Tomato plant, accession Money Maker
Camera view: horizontal (90 deg, fisheye); turntable rotation: 120 degrees
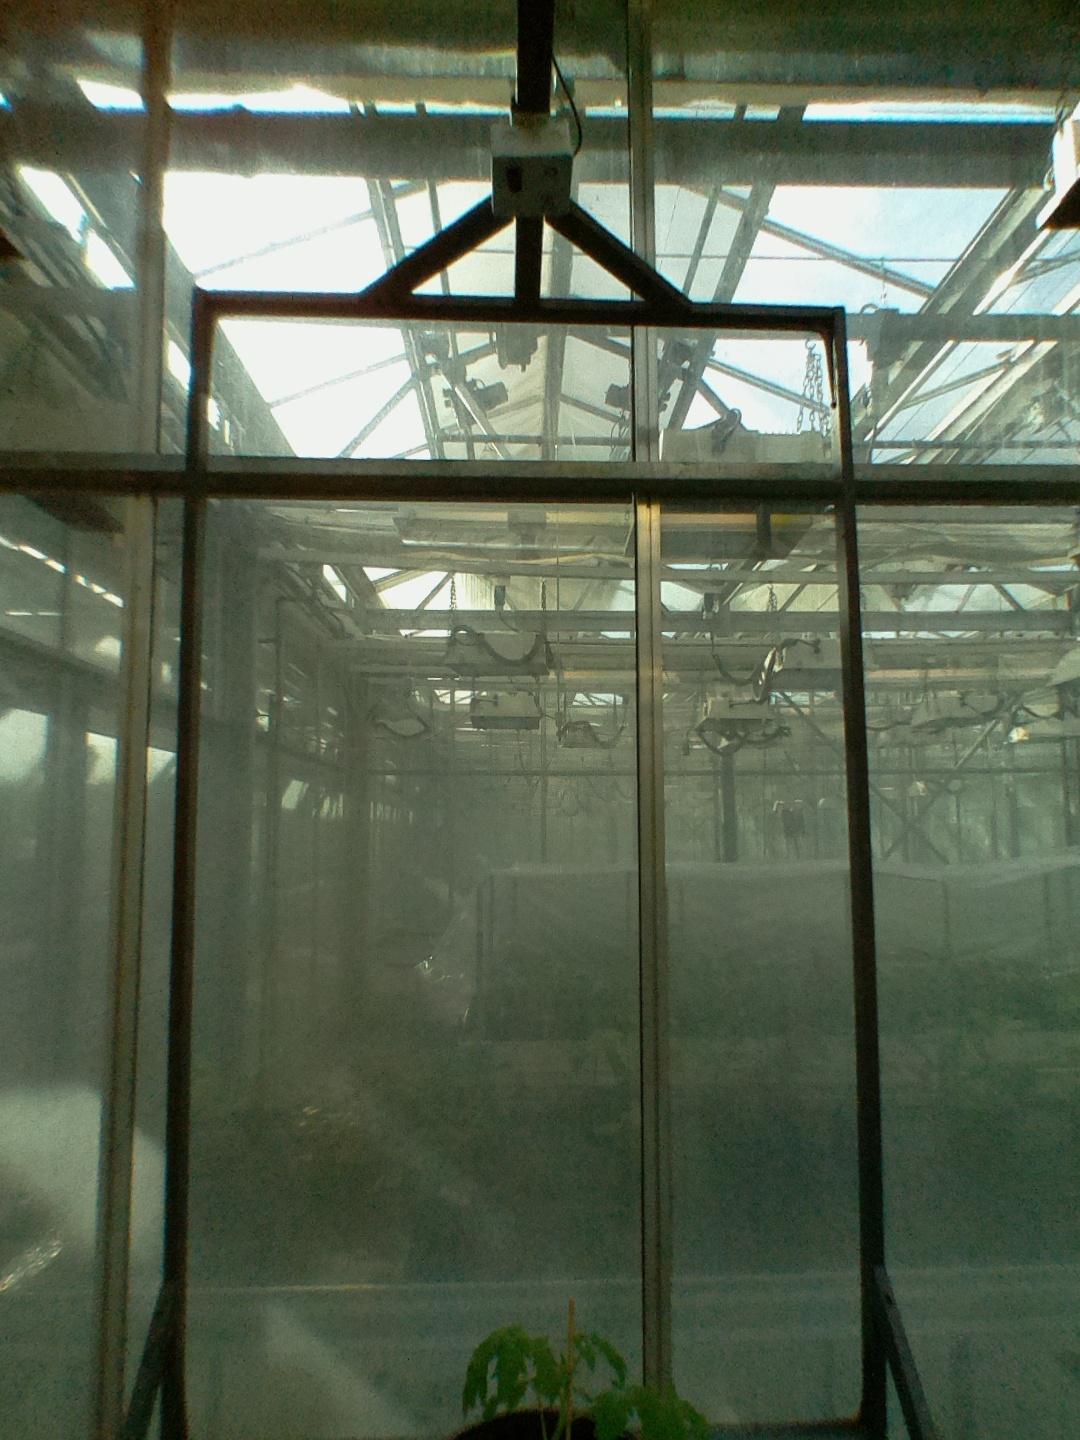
BBCH growth stage 13: 6 of true leaves visible